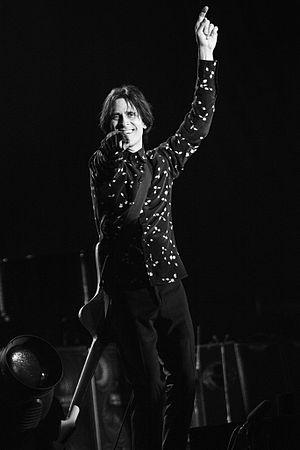
Rusty Anderson, né le 20 janvier 1959 à La Habra, Californie, est un guitariste, chanteur, compositeur et producteur américain. Il est le guitariste de Paul McCartney depuis le début des années 2000, bien qu'il ait travaillé avec un grand nombre de musiciens, parallèlement à sa carrière solo.